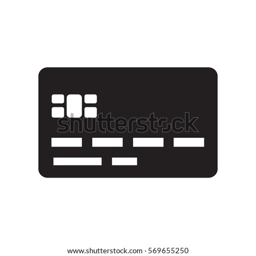
credit card icon on the white background